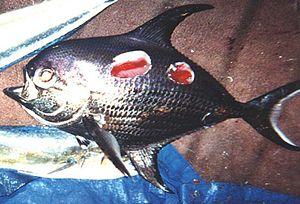
Le squalelet féroce est une espèce de petit requin appartenant à la famille des dalatiidés. Ce poisson vit dans les eaux océaniques tropicales et tempérées du monde entier, en particulier près des îles, et peut descendre jusqu'à 3 700 mètres de profondeur. Il migre verticalement tous les jours, s'approchant de la surface au crépuscule et redescendant à l'aube.